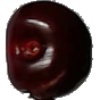
Label: cherry